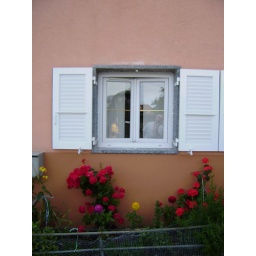
window pink in swissland